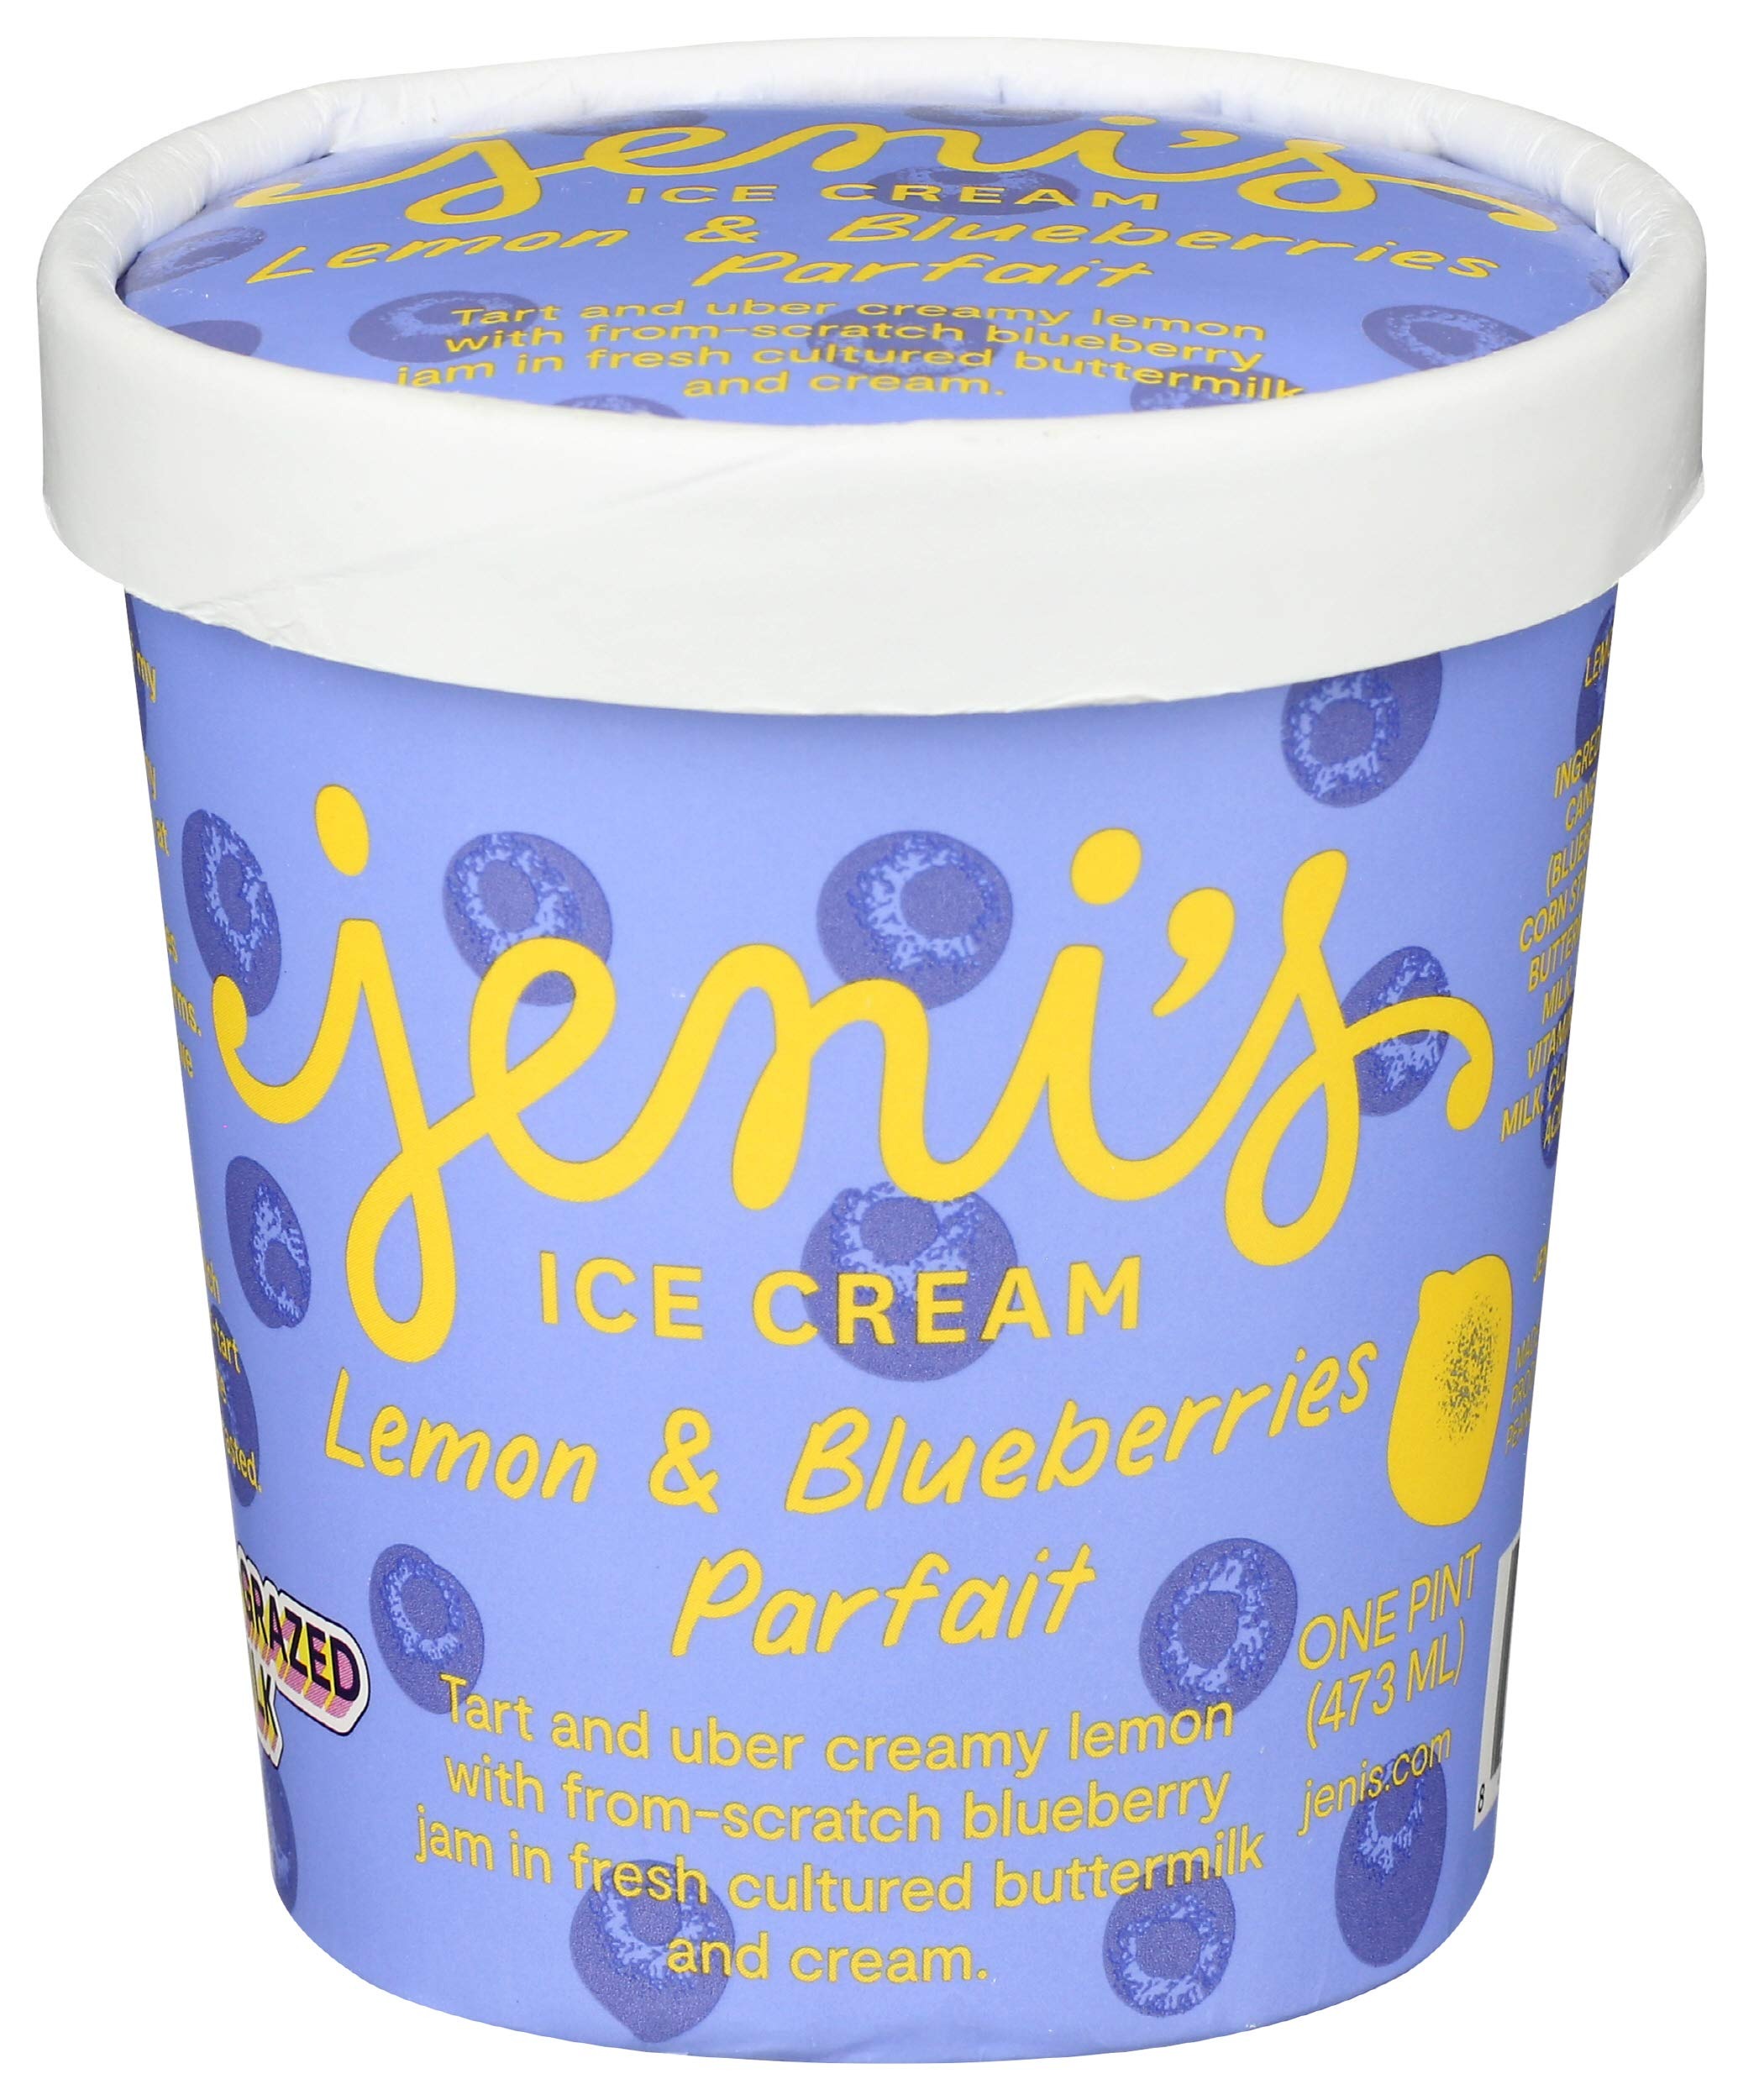
Item Name: JENIS SPLENDID ICE CREAMS Lemon & Blueberries Parfait Ice Cream, 1 PT
Bullet Point 1: 15% daily value of calcium
Bullet Point 2: 230 calories per serving
Bullet Point 3: Contains living cultures
Bullet Point 4: Gluten-free
Bullet Point 5: One 1 pt. Container of jeni's lemon & blueberries buttermilk frozen yogurt
Product Description: Grocery Frozen
Value: 16.0
Unit: Fl Oz

Price: 10.49